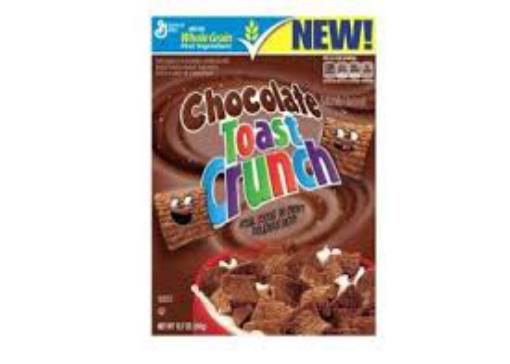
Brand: Chocolate Toast Crunch
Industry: Food